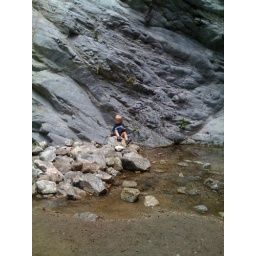
21009 Jackson walked right in the water in his shoes (after asking, of course)